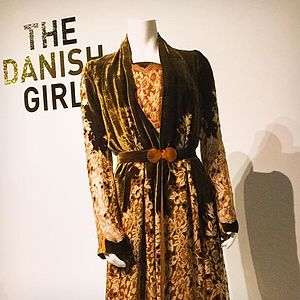
Den danske pige
Den danske pige er en amerikansk film fra 2015 instrueret af Tom Hooper med Eddie Redmayne i hovedrollen som Lili Elbe. Filmen er baseret på David Ebershoff biografiske roman ved samme navn. Hun var i 1931 den første transkønnede i verden, der fik foretaget kropsbekræftende kønsorganoperationer.